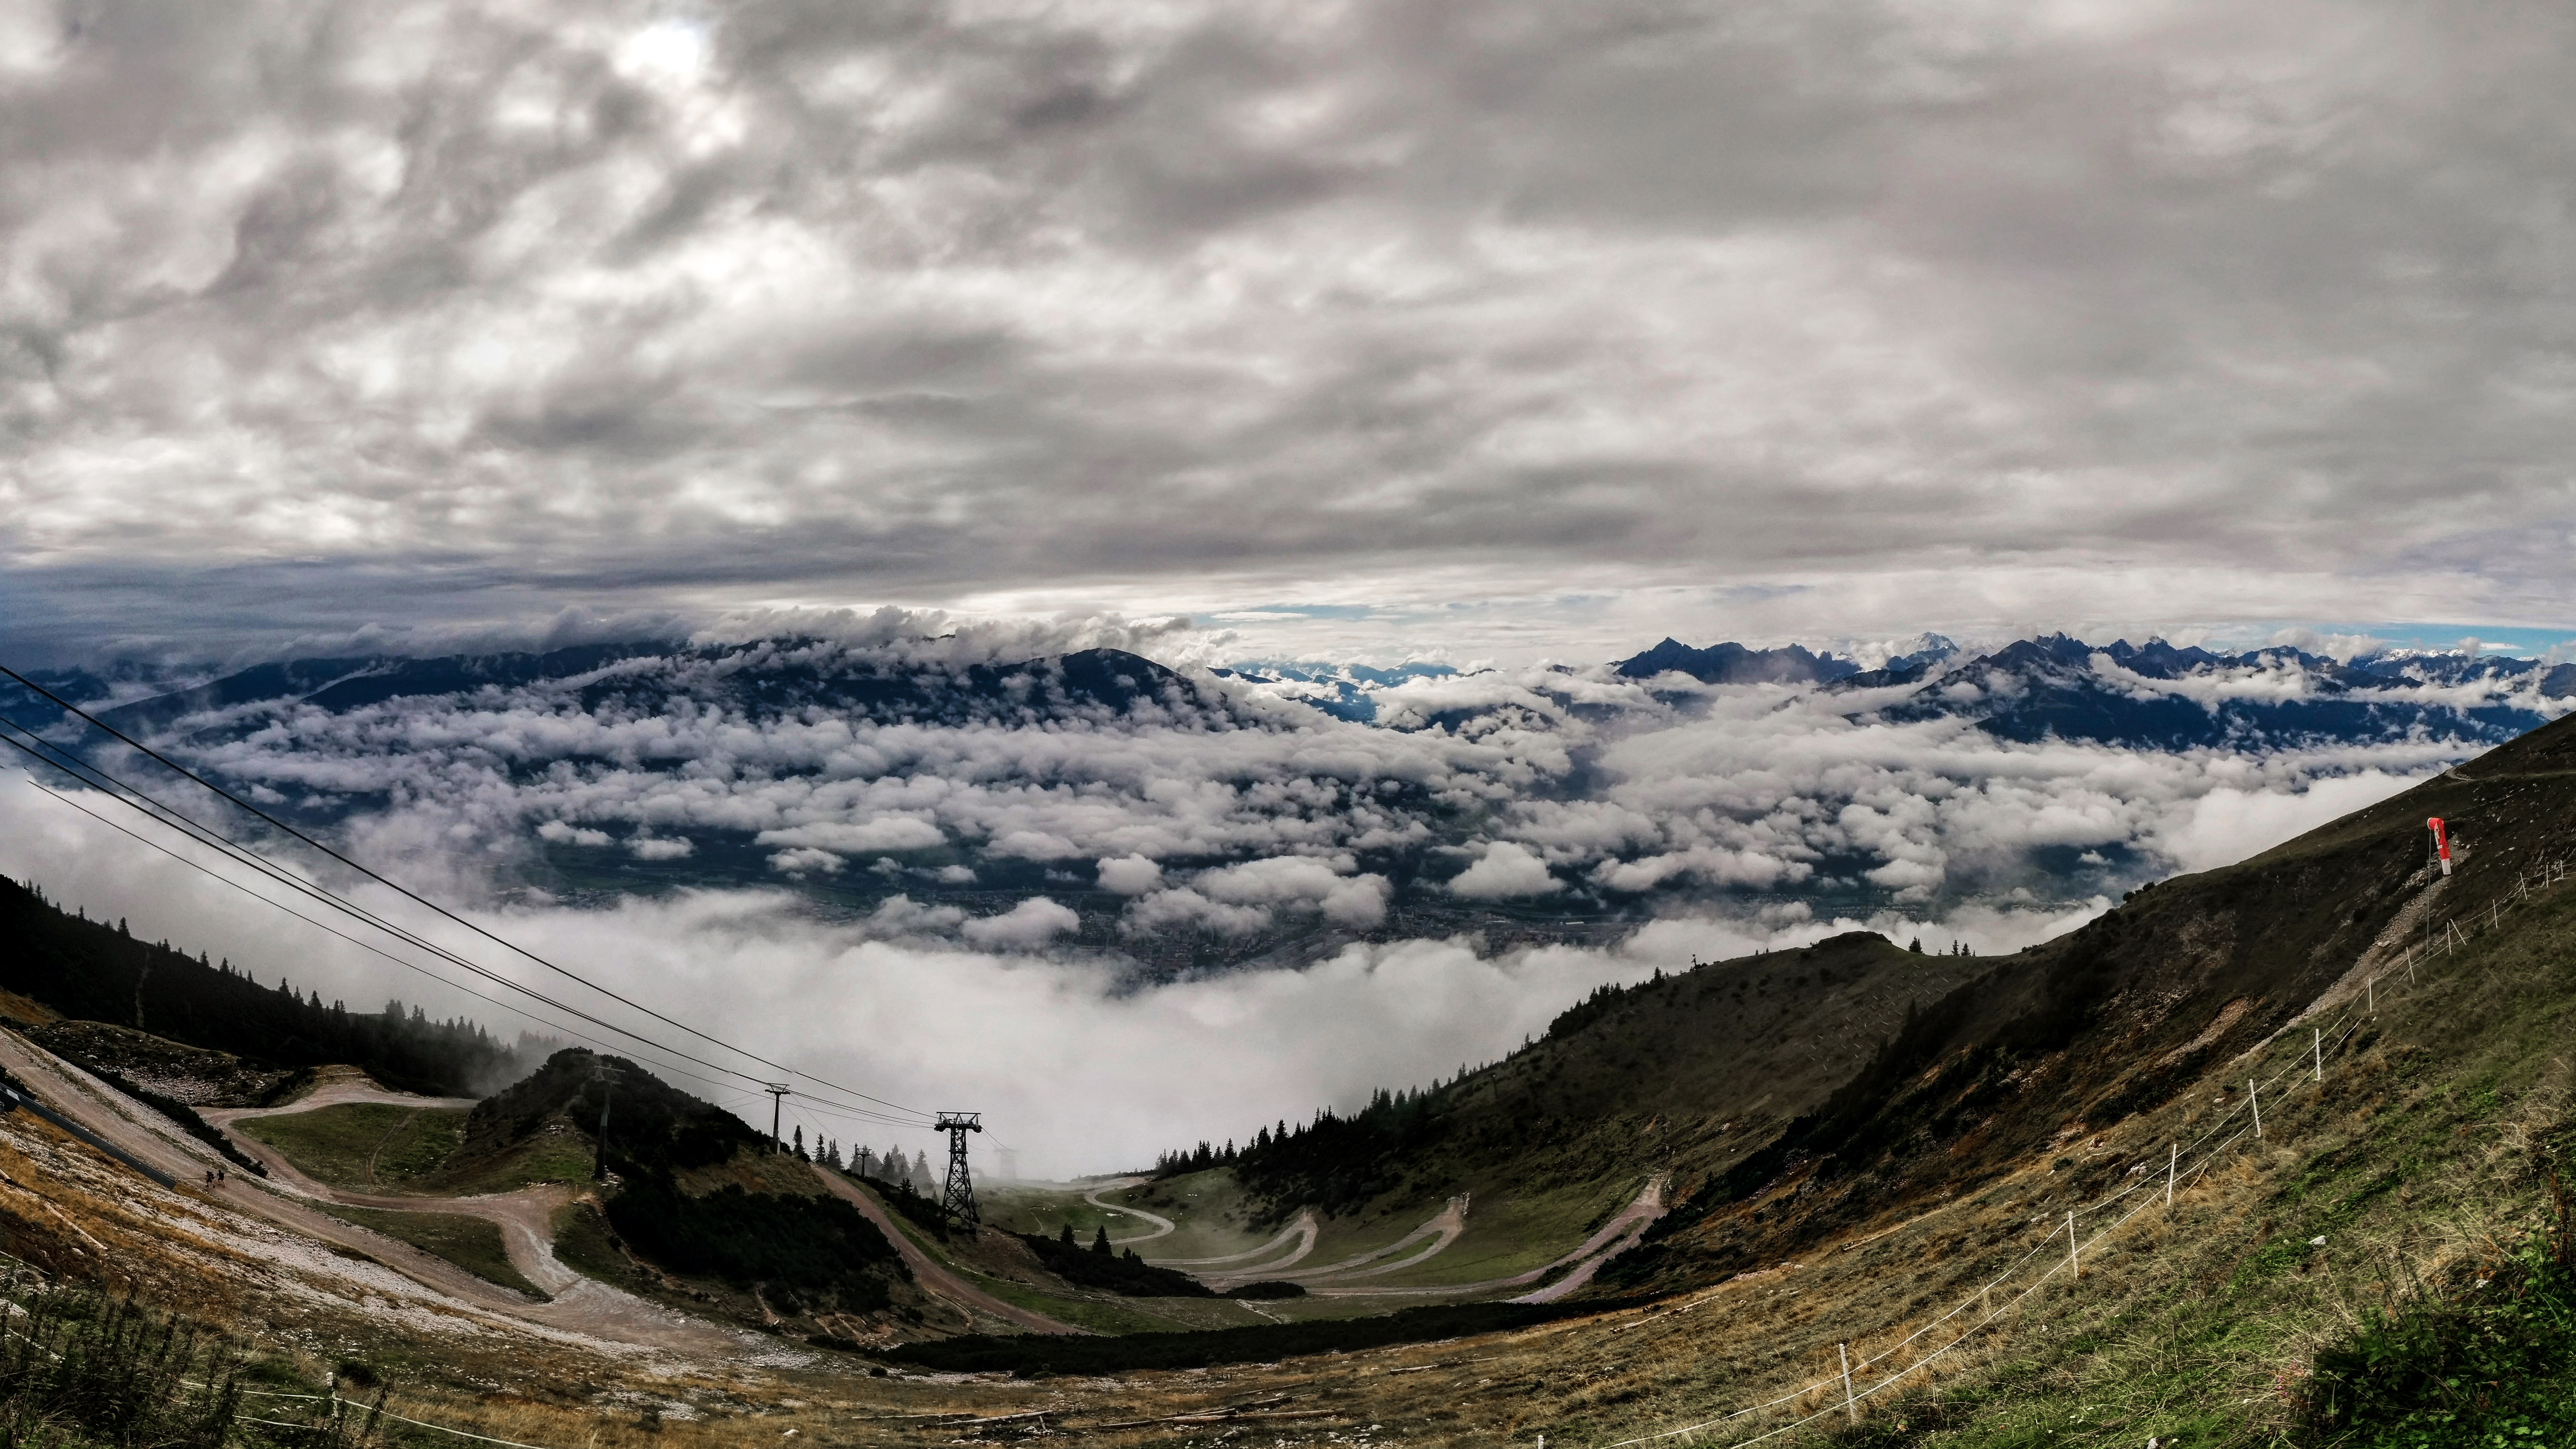
landscape, nature, mountain, snow, cloud, hill, mountain range, weather, alps, plateau, landform, aerial photography, mountain pass, geographical feature, mountainous landforms, geological phenomenon